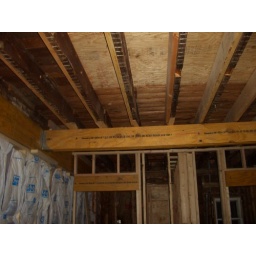
This will hook into a column on the island to suport the second floor over the kitchen